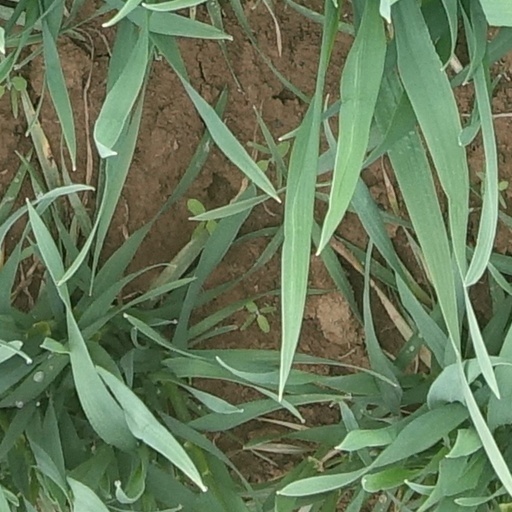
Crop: wheat